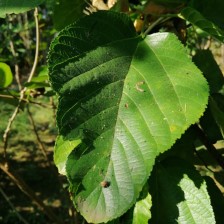
Variety: WhiteKing